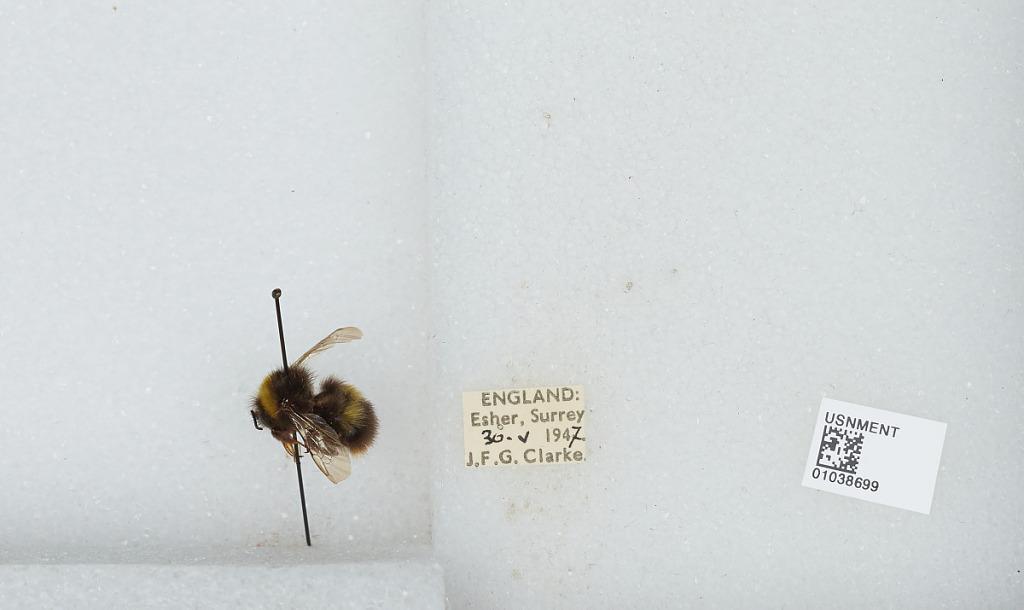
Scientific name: Bombus (Pyrobombus) pratorum (Linnaeus)
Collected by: J. Clarke
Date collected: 1947-5-30
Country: United Kingdom
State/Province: England
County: Surrey
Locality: Esher
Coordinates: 51.3691, -0.365